Homecrest, Brooklyn

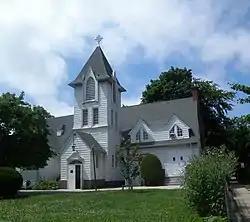
Homecrest Presbyterian

There is a growing population of Jews in the community, served by quite a few Orthodox synagogues - both Ashkenazic and Sephardic. St. Edmunds Roman Catholic Parish serves the community, as does The First Baptist Church Of Sheepshead Bay, The Homecrest Presbyterian Church, and other congregations of various denomination serve the growing Asian population. There is also a Jehovah's Witness Kingdom Hall nearby.